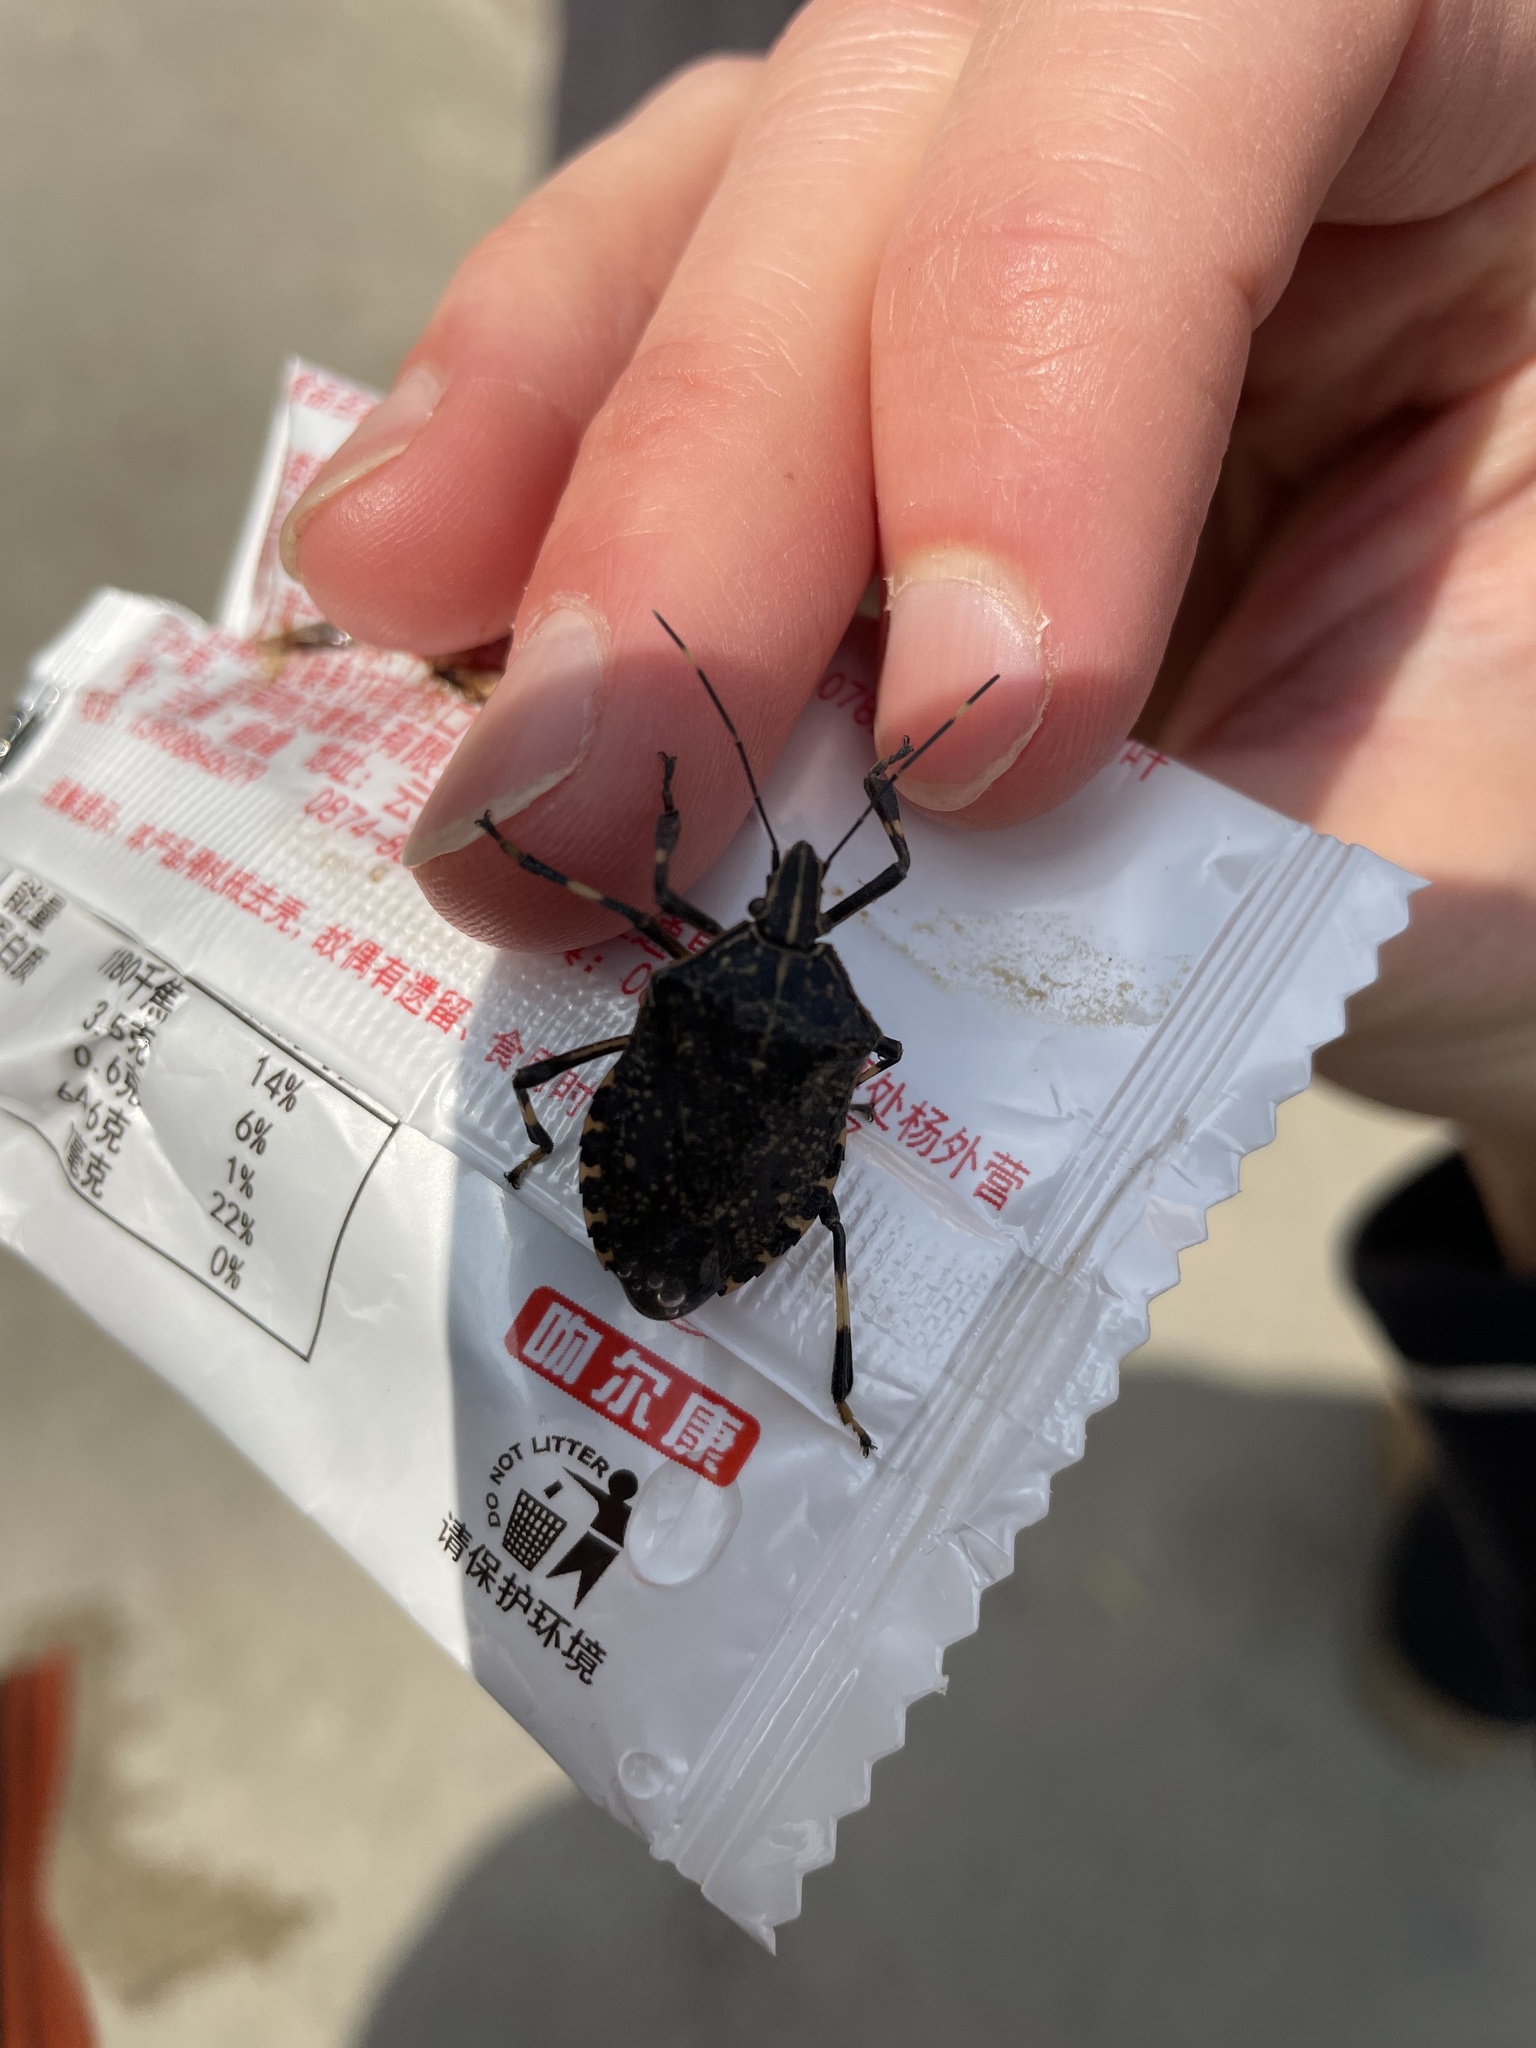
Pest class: stink_bug